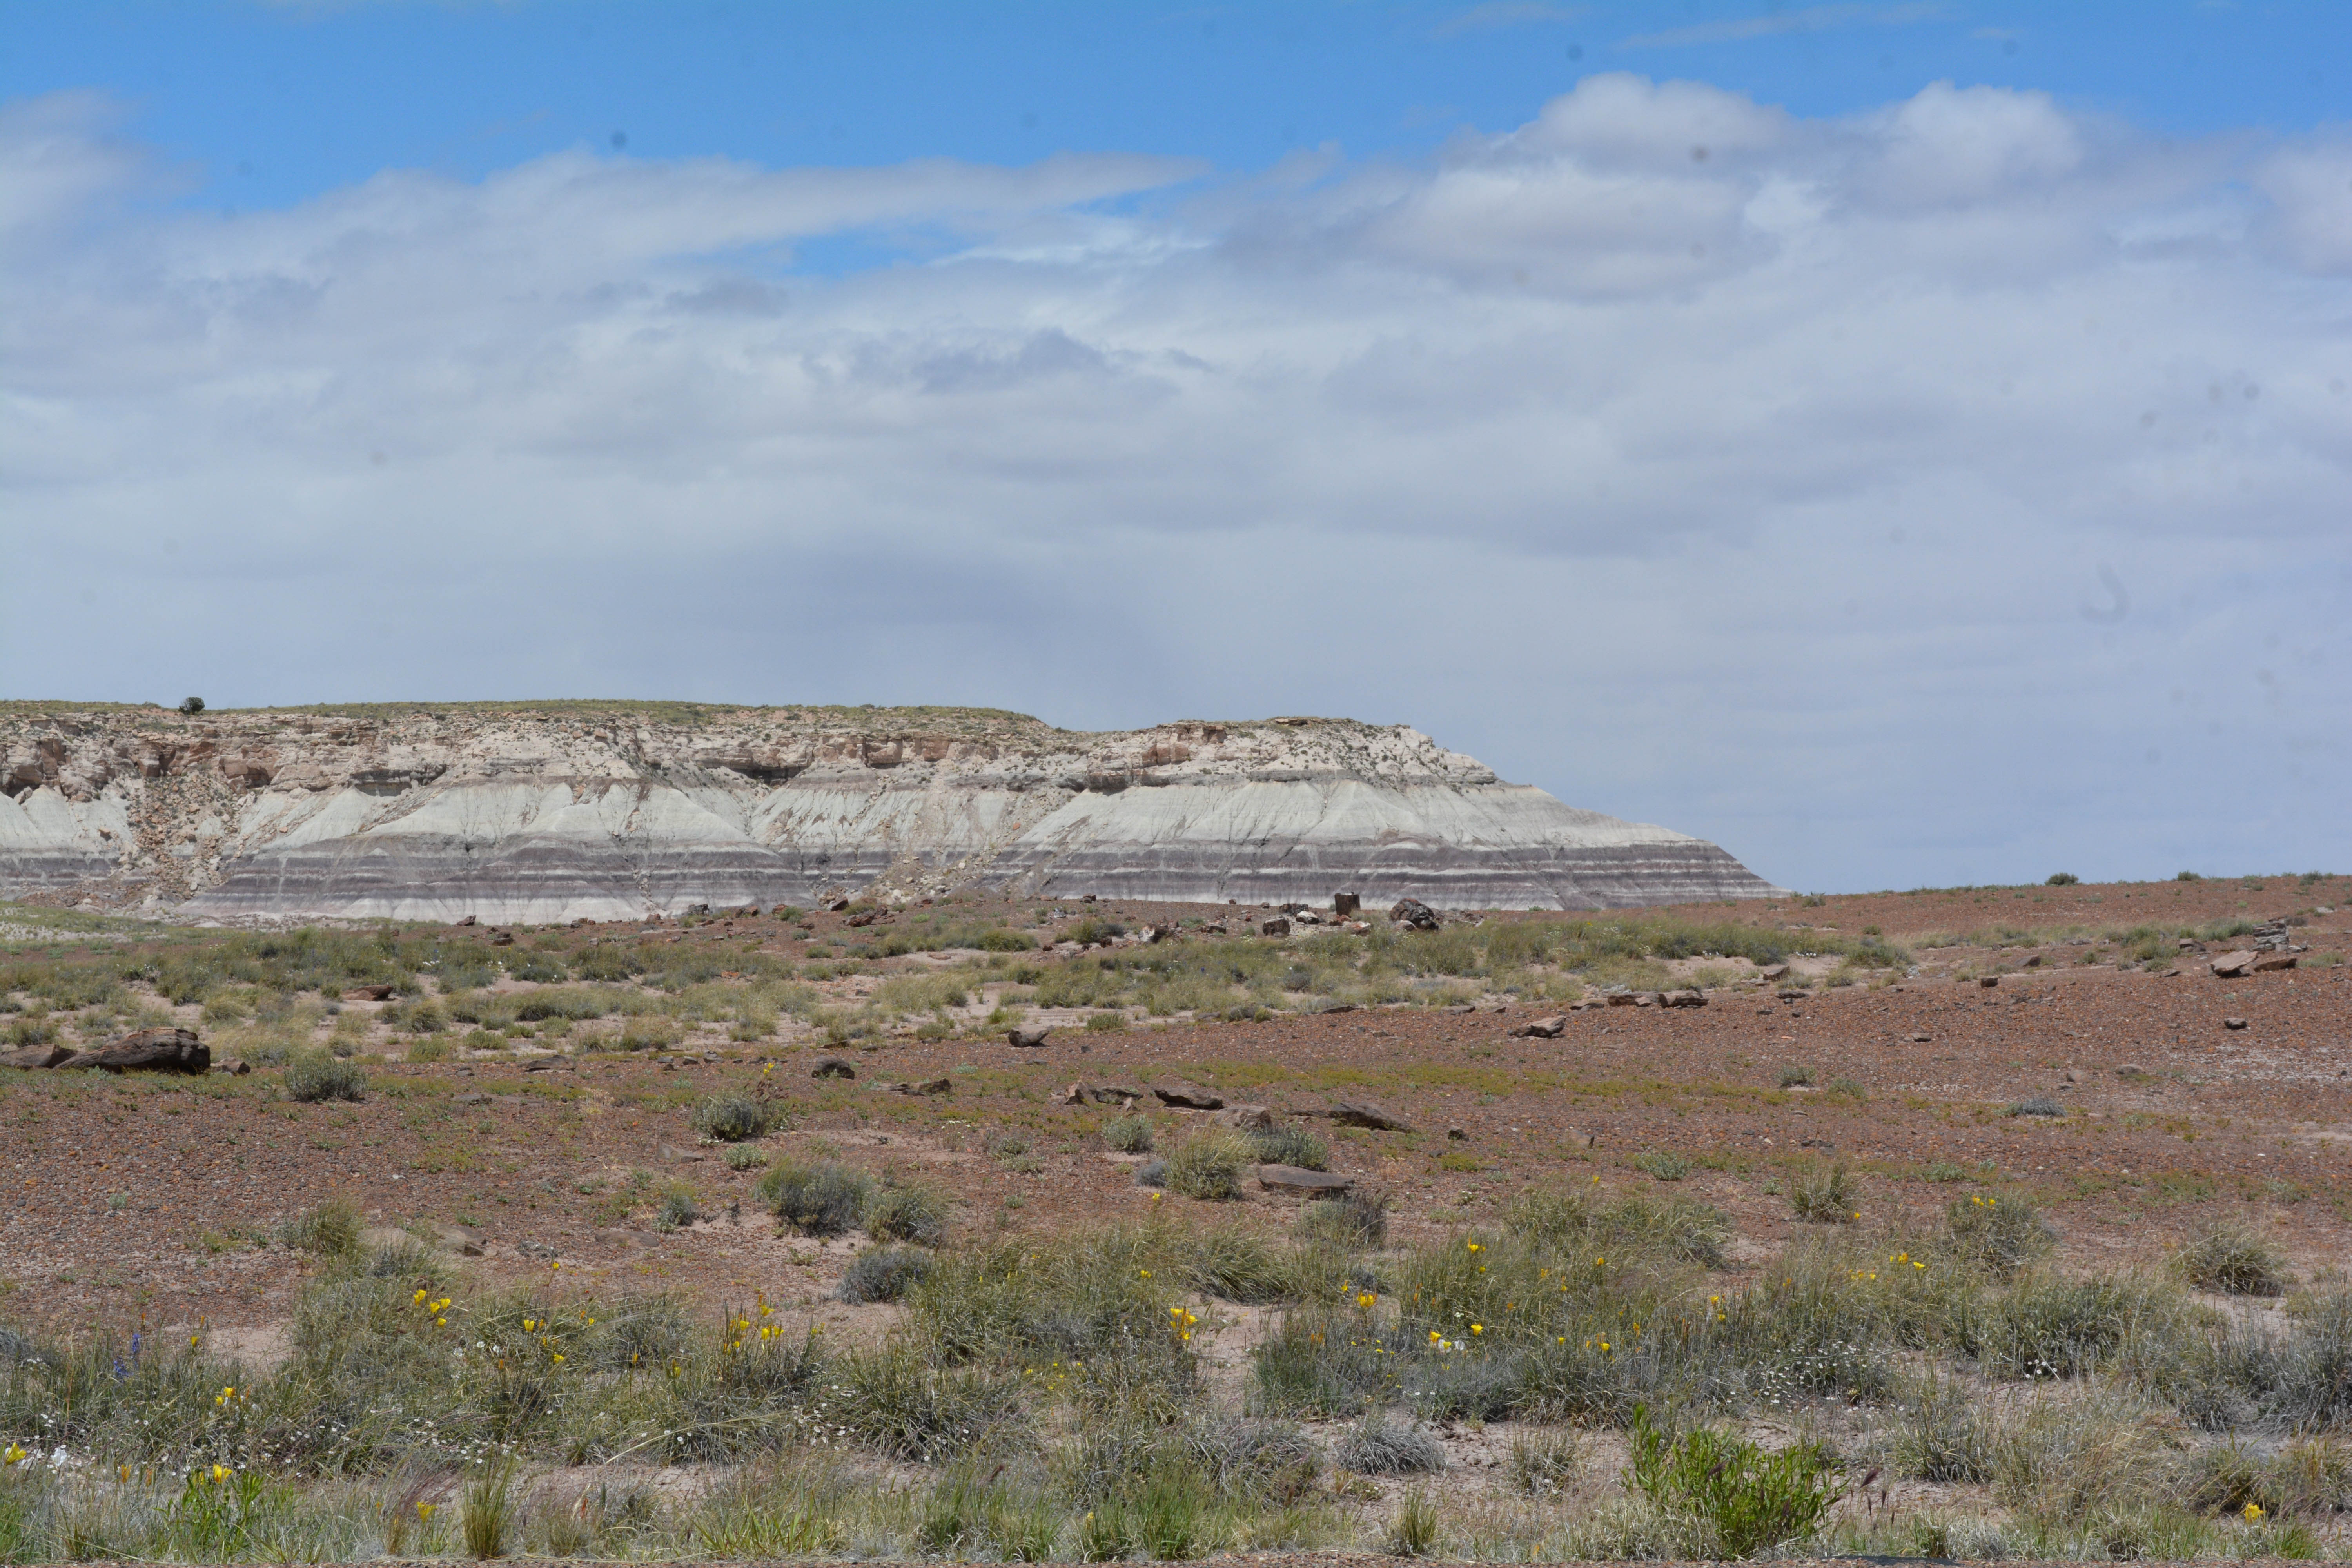
landscape, wilderness, prairie, hill, desert, cliff, terrain, plain, geology, ruins, badlands, wetland, plateau, marccooper, painteddesert, petrifiedforest, route66, holbrook, arizonalandscape, ecosystem, butte, steppe, landform, natural environment, geographical feature, ecoregion